Describe the emotion expressed in this image:  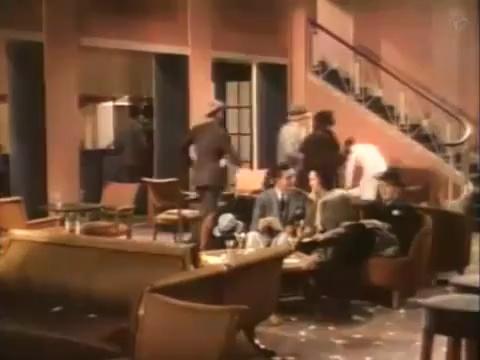
This person displays Suffering, valence and arousal with low intensity.